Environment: real
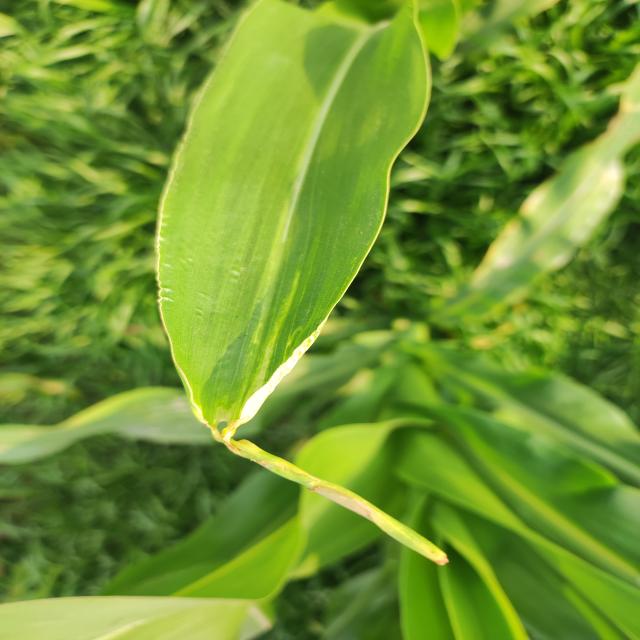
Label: fall_armyworm